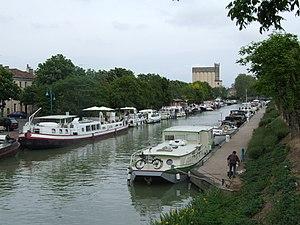
Moissac est une commune française située dans le département de Tarn-et-Garonne en région Occitanie.